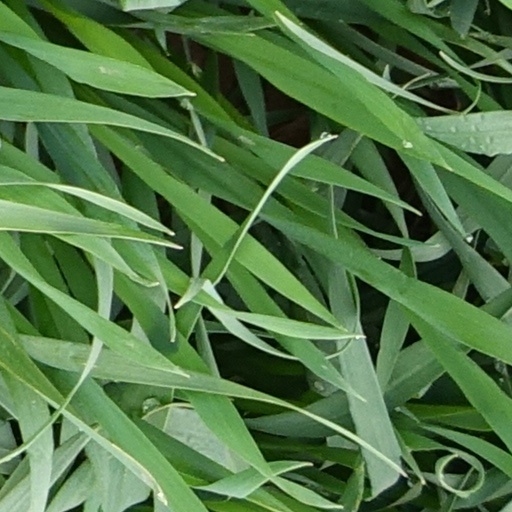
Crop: wheat